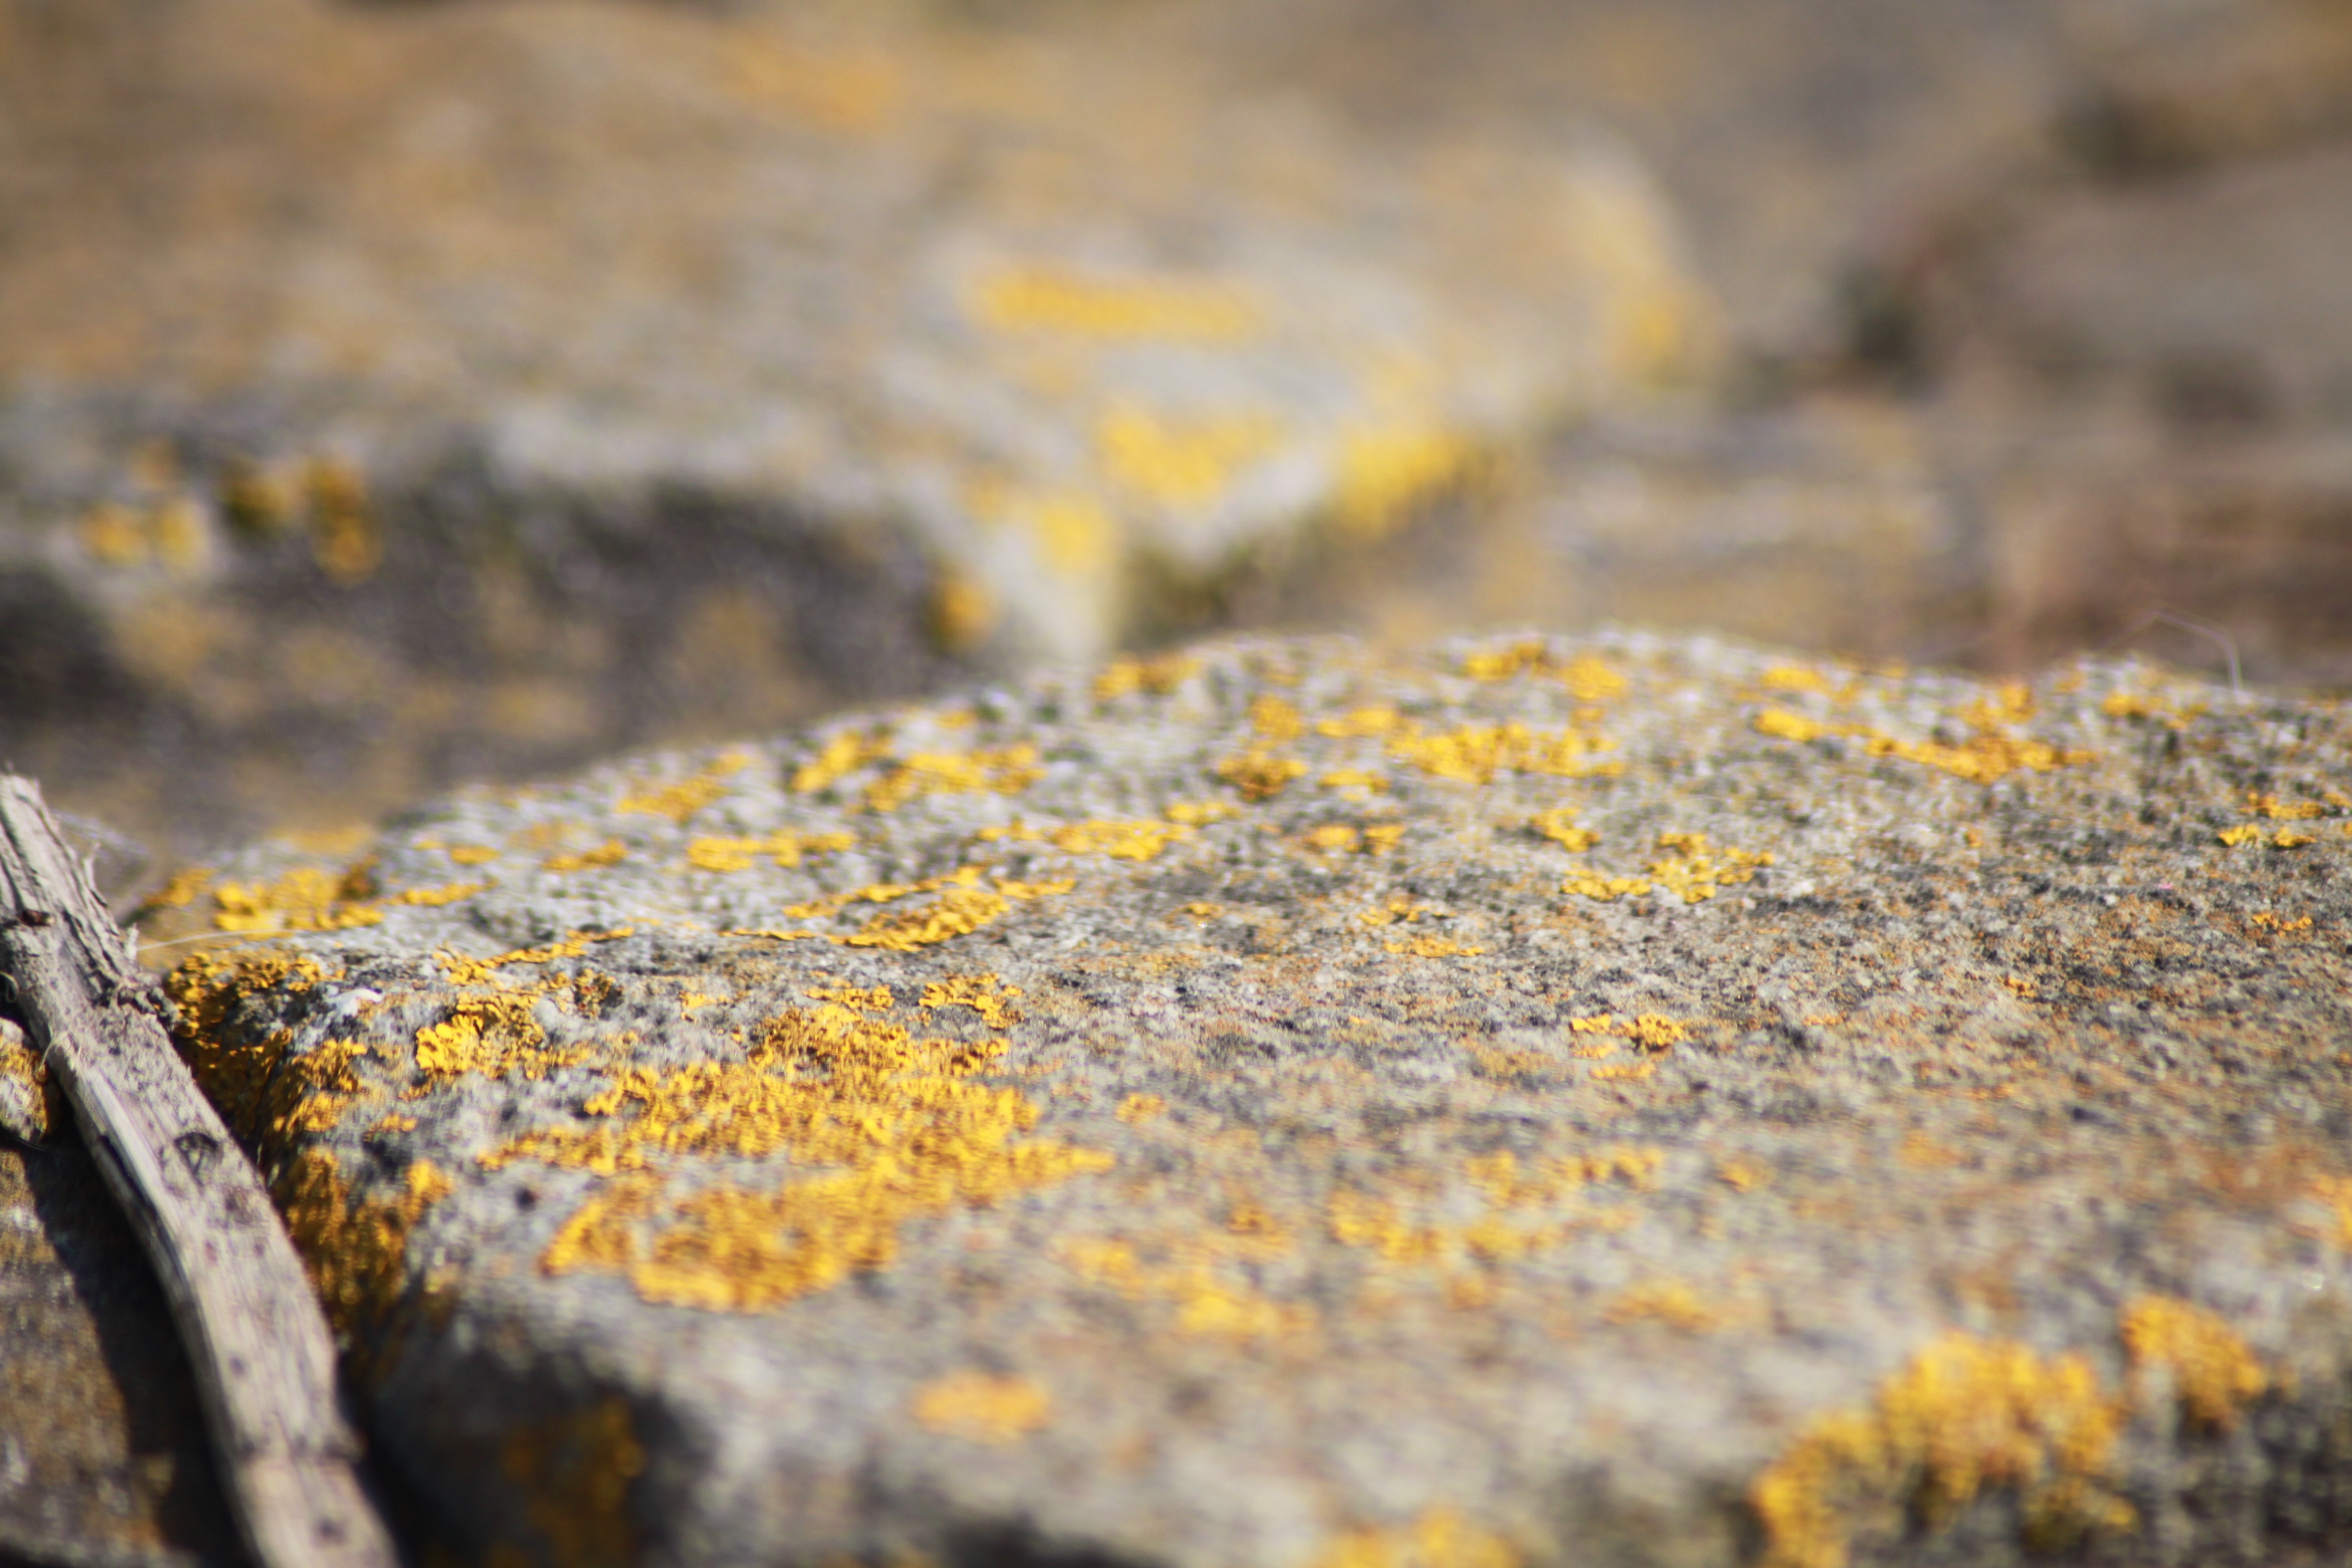
nature, rock, plant, sunlight, morning, texture, leaf, flower, stone, moss, macro, autumn, soil, yellow, close, flora, season, weave, close up, beautiful, macro photography, grass family